Simon Picken

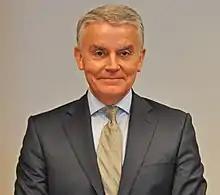
Picken in 2022

Sir Simon Picken (born 23 April 1966) is a British High Court judge.